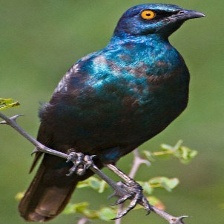
Species: CAPE GLOSSY STARLING
Scientific name: LAMPROTORNIS NITENS